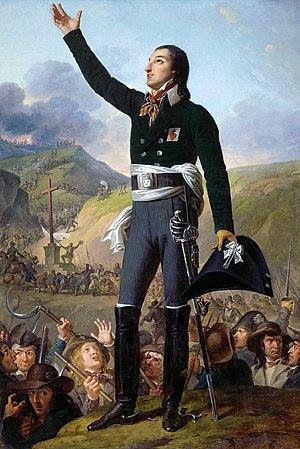
La guerre de Vendée est le nom donné à la guerre civile qui opposa, dans l'Ouest de la France, les républicains aux royalistes, principalement entre l'an I et l'an IV, pendant la Révolution française.